To Joy (film)

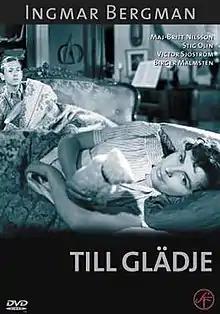
DVD cover

To Joy is a 1950 Swedish film directed and written by Ingmar Bergman about a young married couple who play together in a Swedish orchestra.